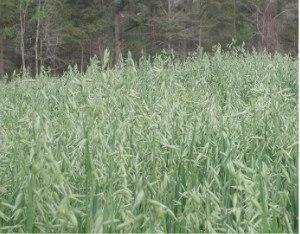
Champ d’avoine, Hemingway, Caroline du sud
L'Avoine cultivée, parfois appelée « avoine commune », « avoine byzantine » ou simplement « avoine », est une espèce de plantes monocotylédones de la famille des Poaceae, sous-famille des Pooideae. Connue seulement à l'état cultivé, cette espèce a probablement été domestiquée en Europe centrale et septentrionale vers 2500 ans avant J.-C.